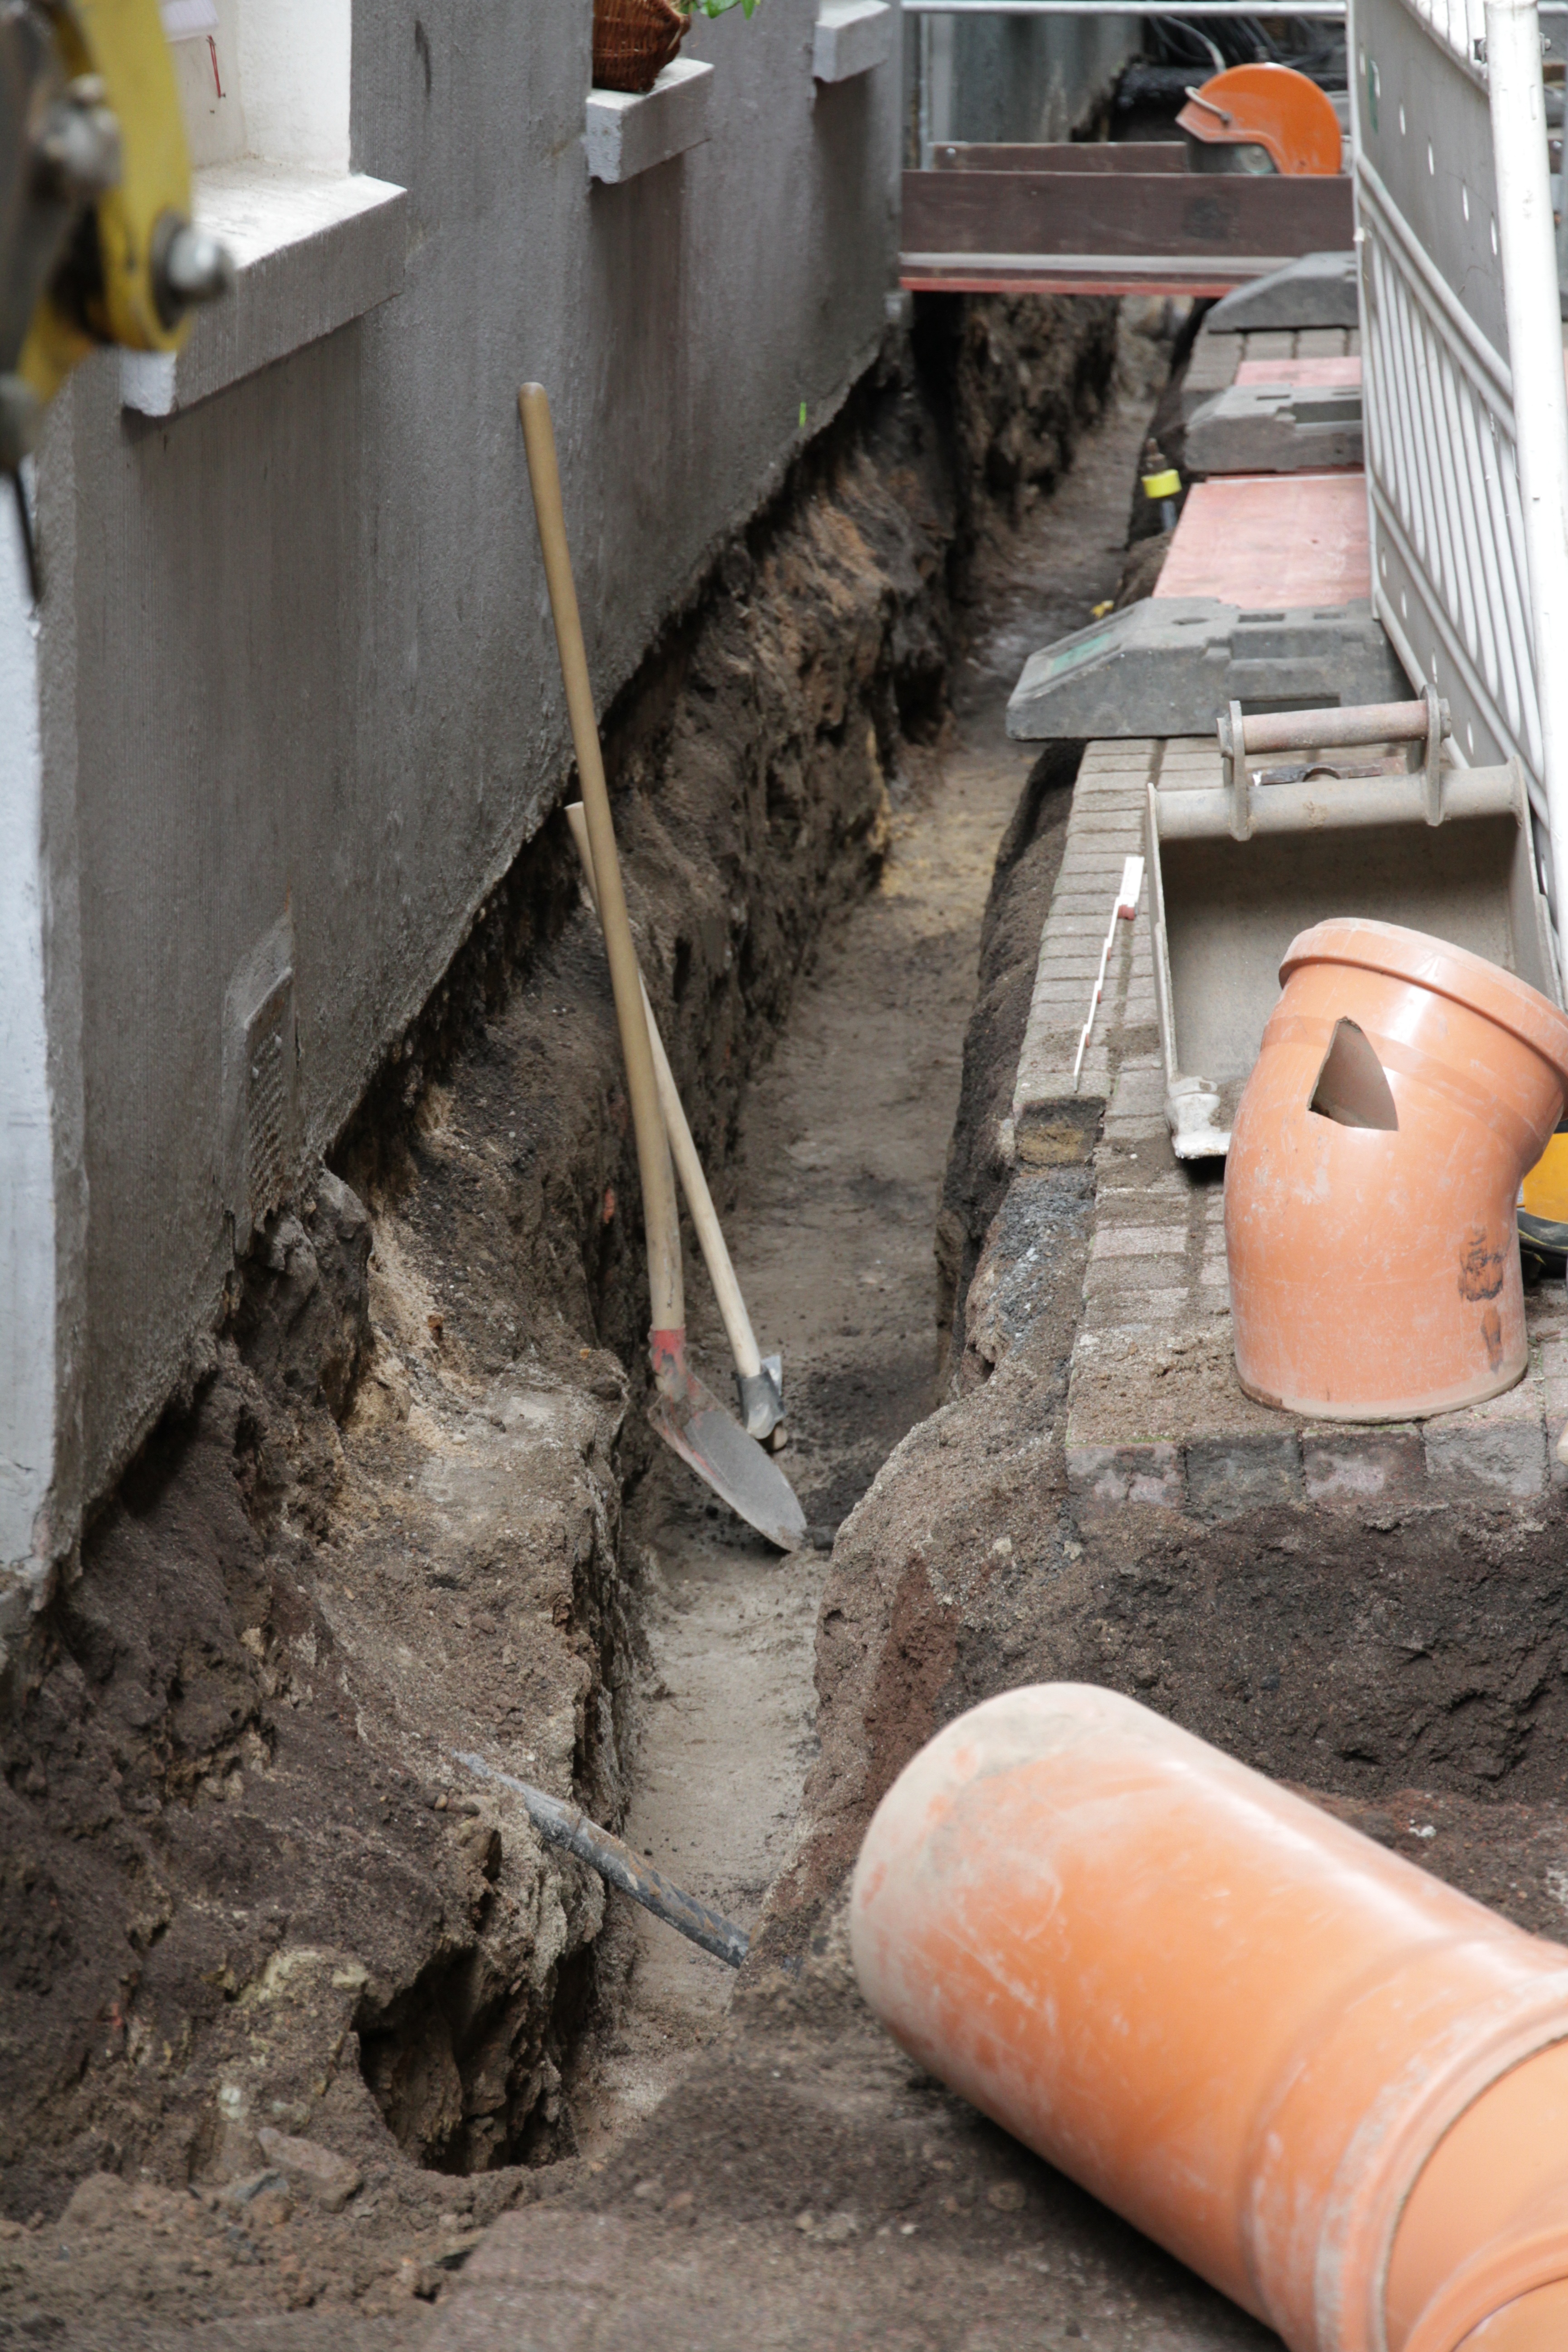
work, structure, wood, building, urban, wall, construction, build, site, building site